Photovoltaic system

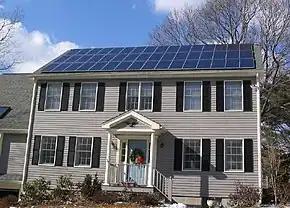
A grid-connected, residential solar rooftop system near Boston, USA

The two variables a grid operator has are storing electricity for "when" it is needed, or transmitting it to "where" it is needed. If both of those fail, installations over 30kWp can automatically shut down, although in practice all inverters maintain voltage regulation and stop supplying power if the load is inadequate. Grid operators have the option of curtailing excess generation from large systems, although this is more commonly done with wind power than solar power, and results in a substantial loss of revenue. Three-phase inverters have the unique option of supplying reactive power which can be advantageous in matching load requirements.